Tseax Cone

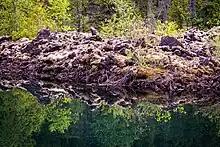
Nass Valley lava flow

All four lava flows contain intact and collapsed lava tubes, as well as lava tree molds. At least four lava tubes are situated adjacent to and extend under Tseax Cone. They lie at an elevation of and were the subject of a glaciological study in 1975. At the time of study, two of the four lava tubes were found to be ice-free most of the year. One of these tubes contained a small braided stream whereas the other tube was dry and did not contain any stream sediments. The lack of stream sediments in the latter lava tube indicated that it remained dry and did not contain permanent ice deposits. Floors of ice were blocking the other two slightly higher tubes. As much as of water was covering the ice in summer, indicating that unlike the other two lava tubes, they did not have exit points for water runoff at their lowermost levels. There was no evidence that the ice was dissipating as in many other ice caves despite an approximate mean annual temperature of . The petrographic characteristics of the ice deposits were found to be similar to those in alpine caves such as Eisriesenwelt Cave in Austria and Coulthard Cave in the Canadian Rockies.